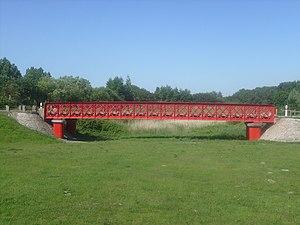
Pont à curé à Dunkerque
Dunkerque compte plus de 80 ponts et passerelles, pour beaucoup d'habitants ce sont de simples moyens de traverser les nombreux canaux de la ville, mais certains de ces ponts sont des monuments historiques ou des points névralgiques de la ville.